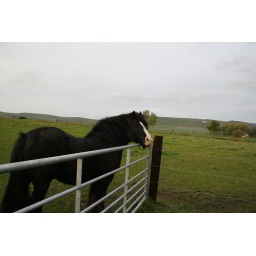
white horse and horses near alton barnes wiltshire england